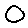
Label: 0